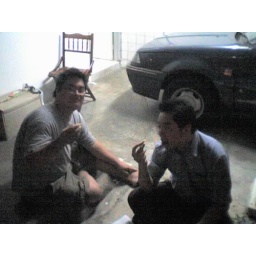
He said have to eat it outside by the car so house wont smell like durians